Analytic philosophy

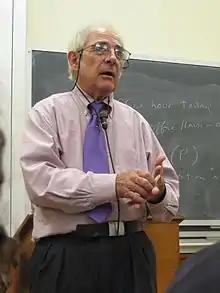
John Searle

The first is G. E. Moore's investigation into the nature of ethical terms (e.g., good) in his "Principia Ethica" (1903), which advances a kind of moral realism called ethical non-naturalism and is known for the open question argument and identifying the naturalistic fallacy, a major topic of investigation for analytical philosophers. According to Moore, "Goodness is a simple, undefinable, non-natural property."